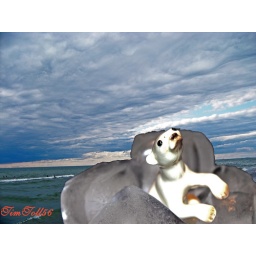
frosty the polar bear is stuck on ice in lake erie.......Oh the humanity.....please algore use me in your next movie